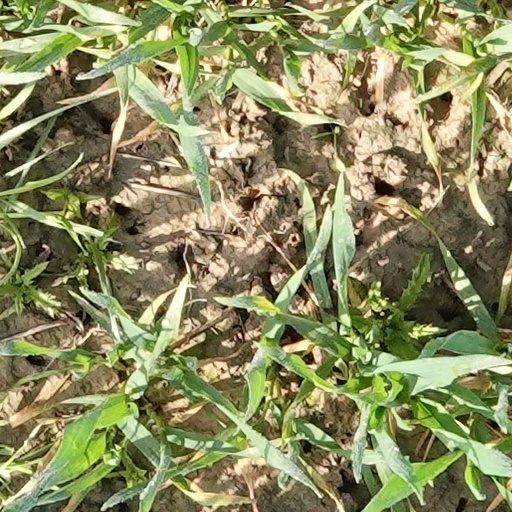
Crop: wheat